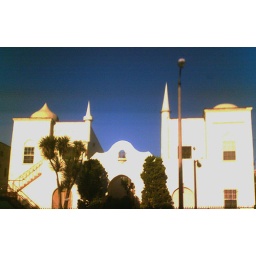
ust a funky building in my neighborhood, done no real justice with my phonecam whild walking the dog.